D. S. Senanayake

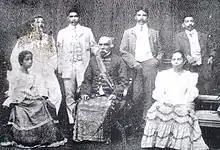
The Senanayake family

He was born in the village of Botale in the Hapitigam Korale (currently known as Mirigama) on 20 October 1884 to Don Spater Senanayake (1847–1907) and Dona Catherina Elizabeth Perera Gunasekera Senanayake (1852–1949). Spater Senanayake had made his fortune in graphite mining and at the time he was expanding into plantations and investments in the arrack renting franchise. Later he would be awarded the title of Mudaliyar for his philanthropy. Stephen Senanayake had two elder brothers, Don Charles "D. C." Senanayake and Fredrick Richard "F. R." Senanayake; and one sister, Maria Frances Senanayake who married F. H. Dias Bandaranaike.